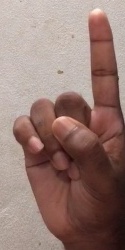
ASL sign: 1